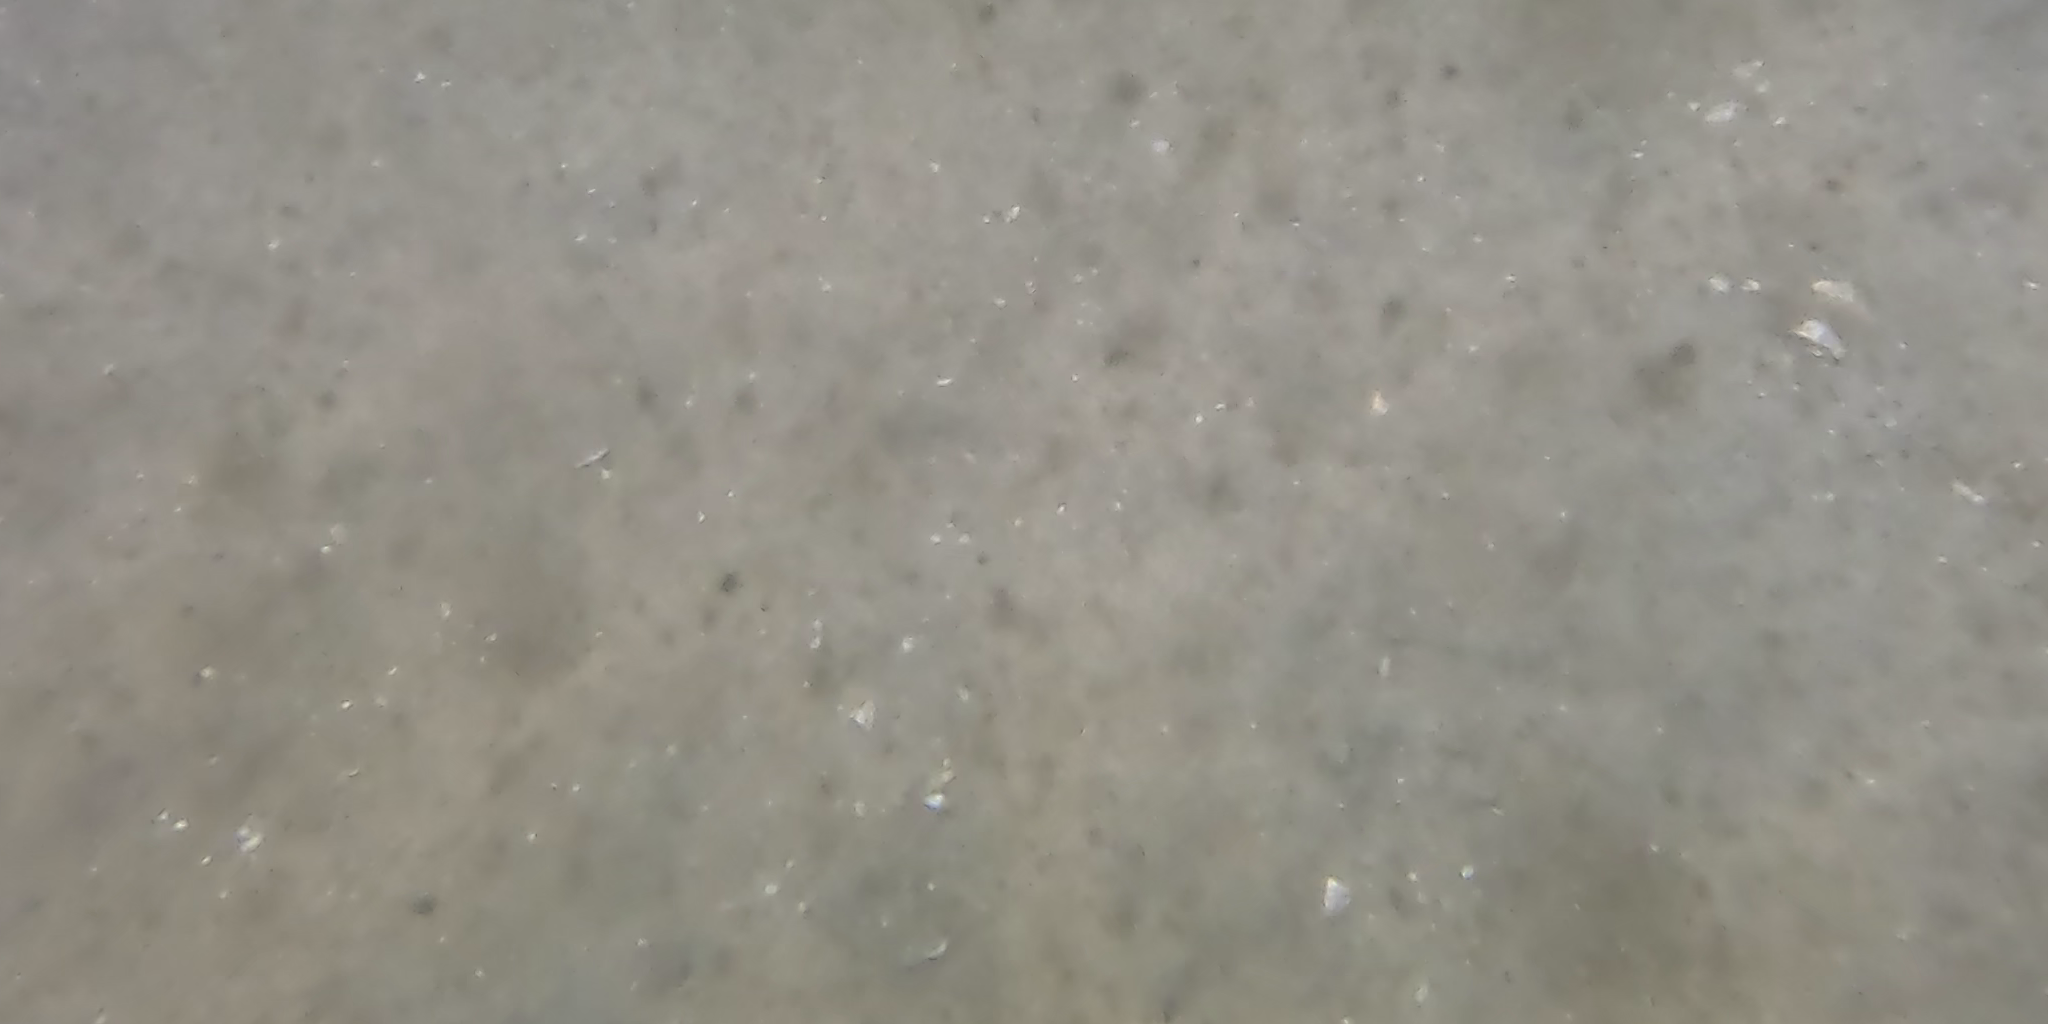
Seabed habitat: sand